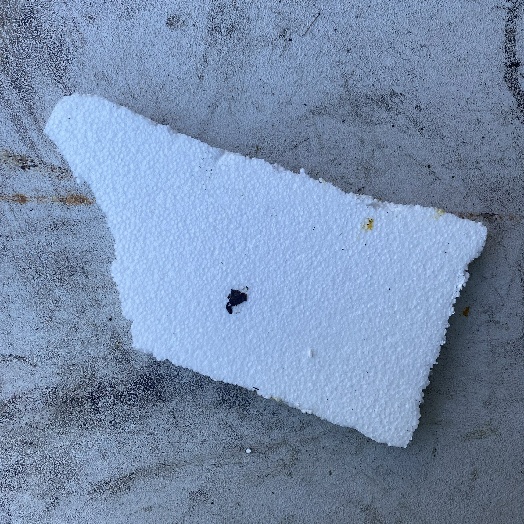
Label: Plastic